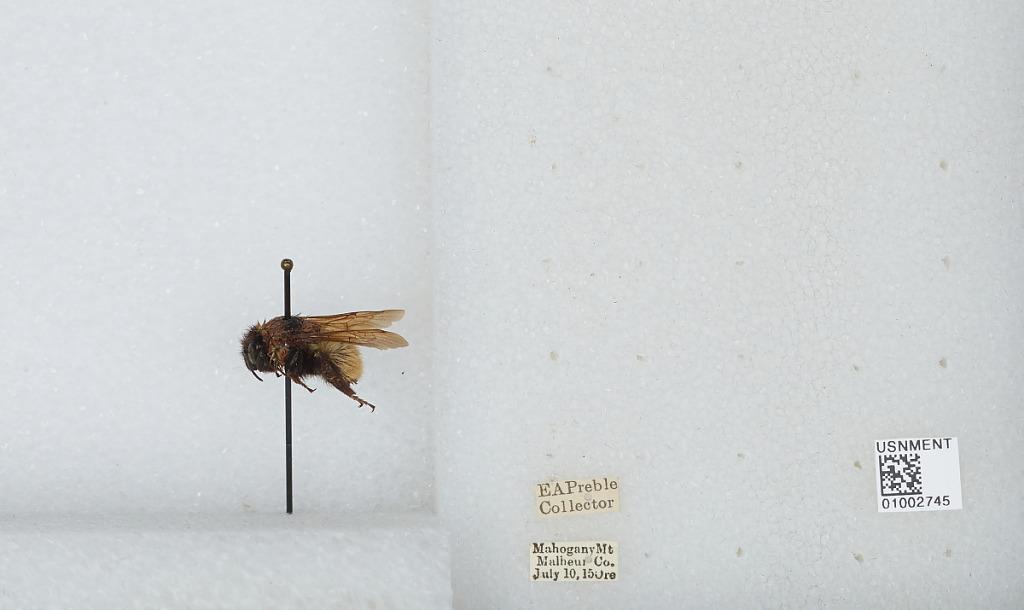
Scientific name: Bombus (Fervidobombus) fervidus fervidus (Fabricius)
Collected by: E. Preble
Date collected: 1915-7-10
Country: United States
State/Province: Oregon
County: Malheur
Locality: Mahogany Mountain
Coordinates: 43.235, -117.256